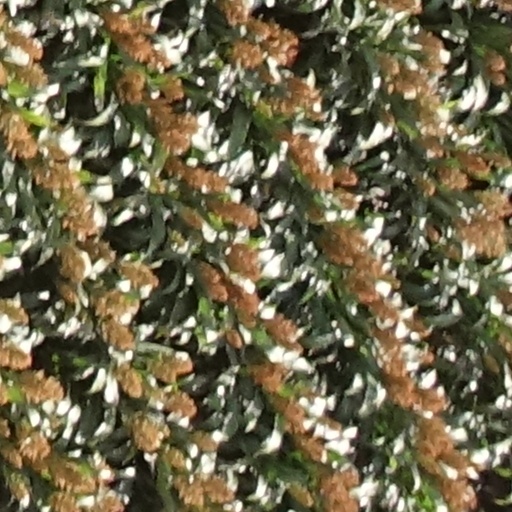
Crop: sorghum